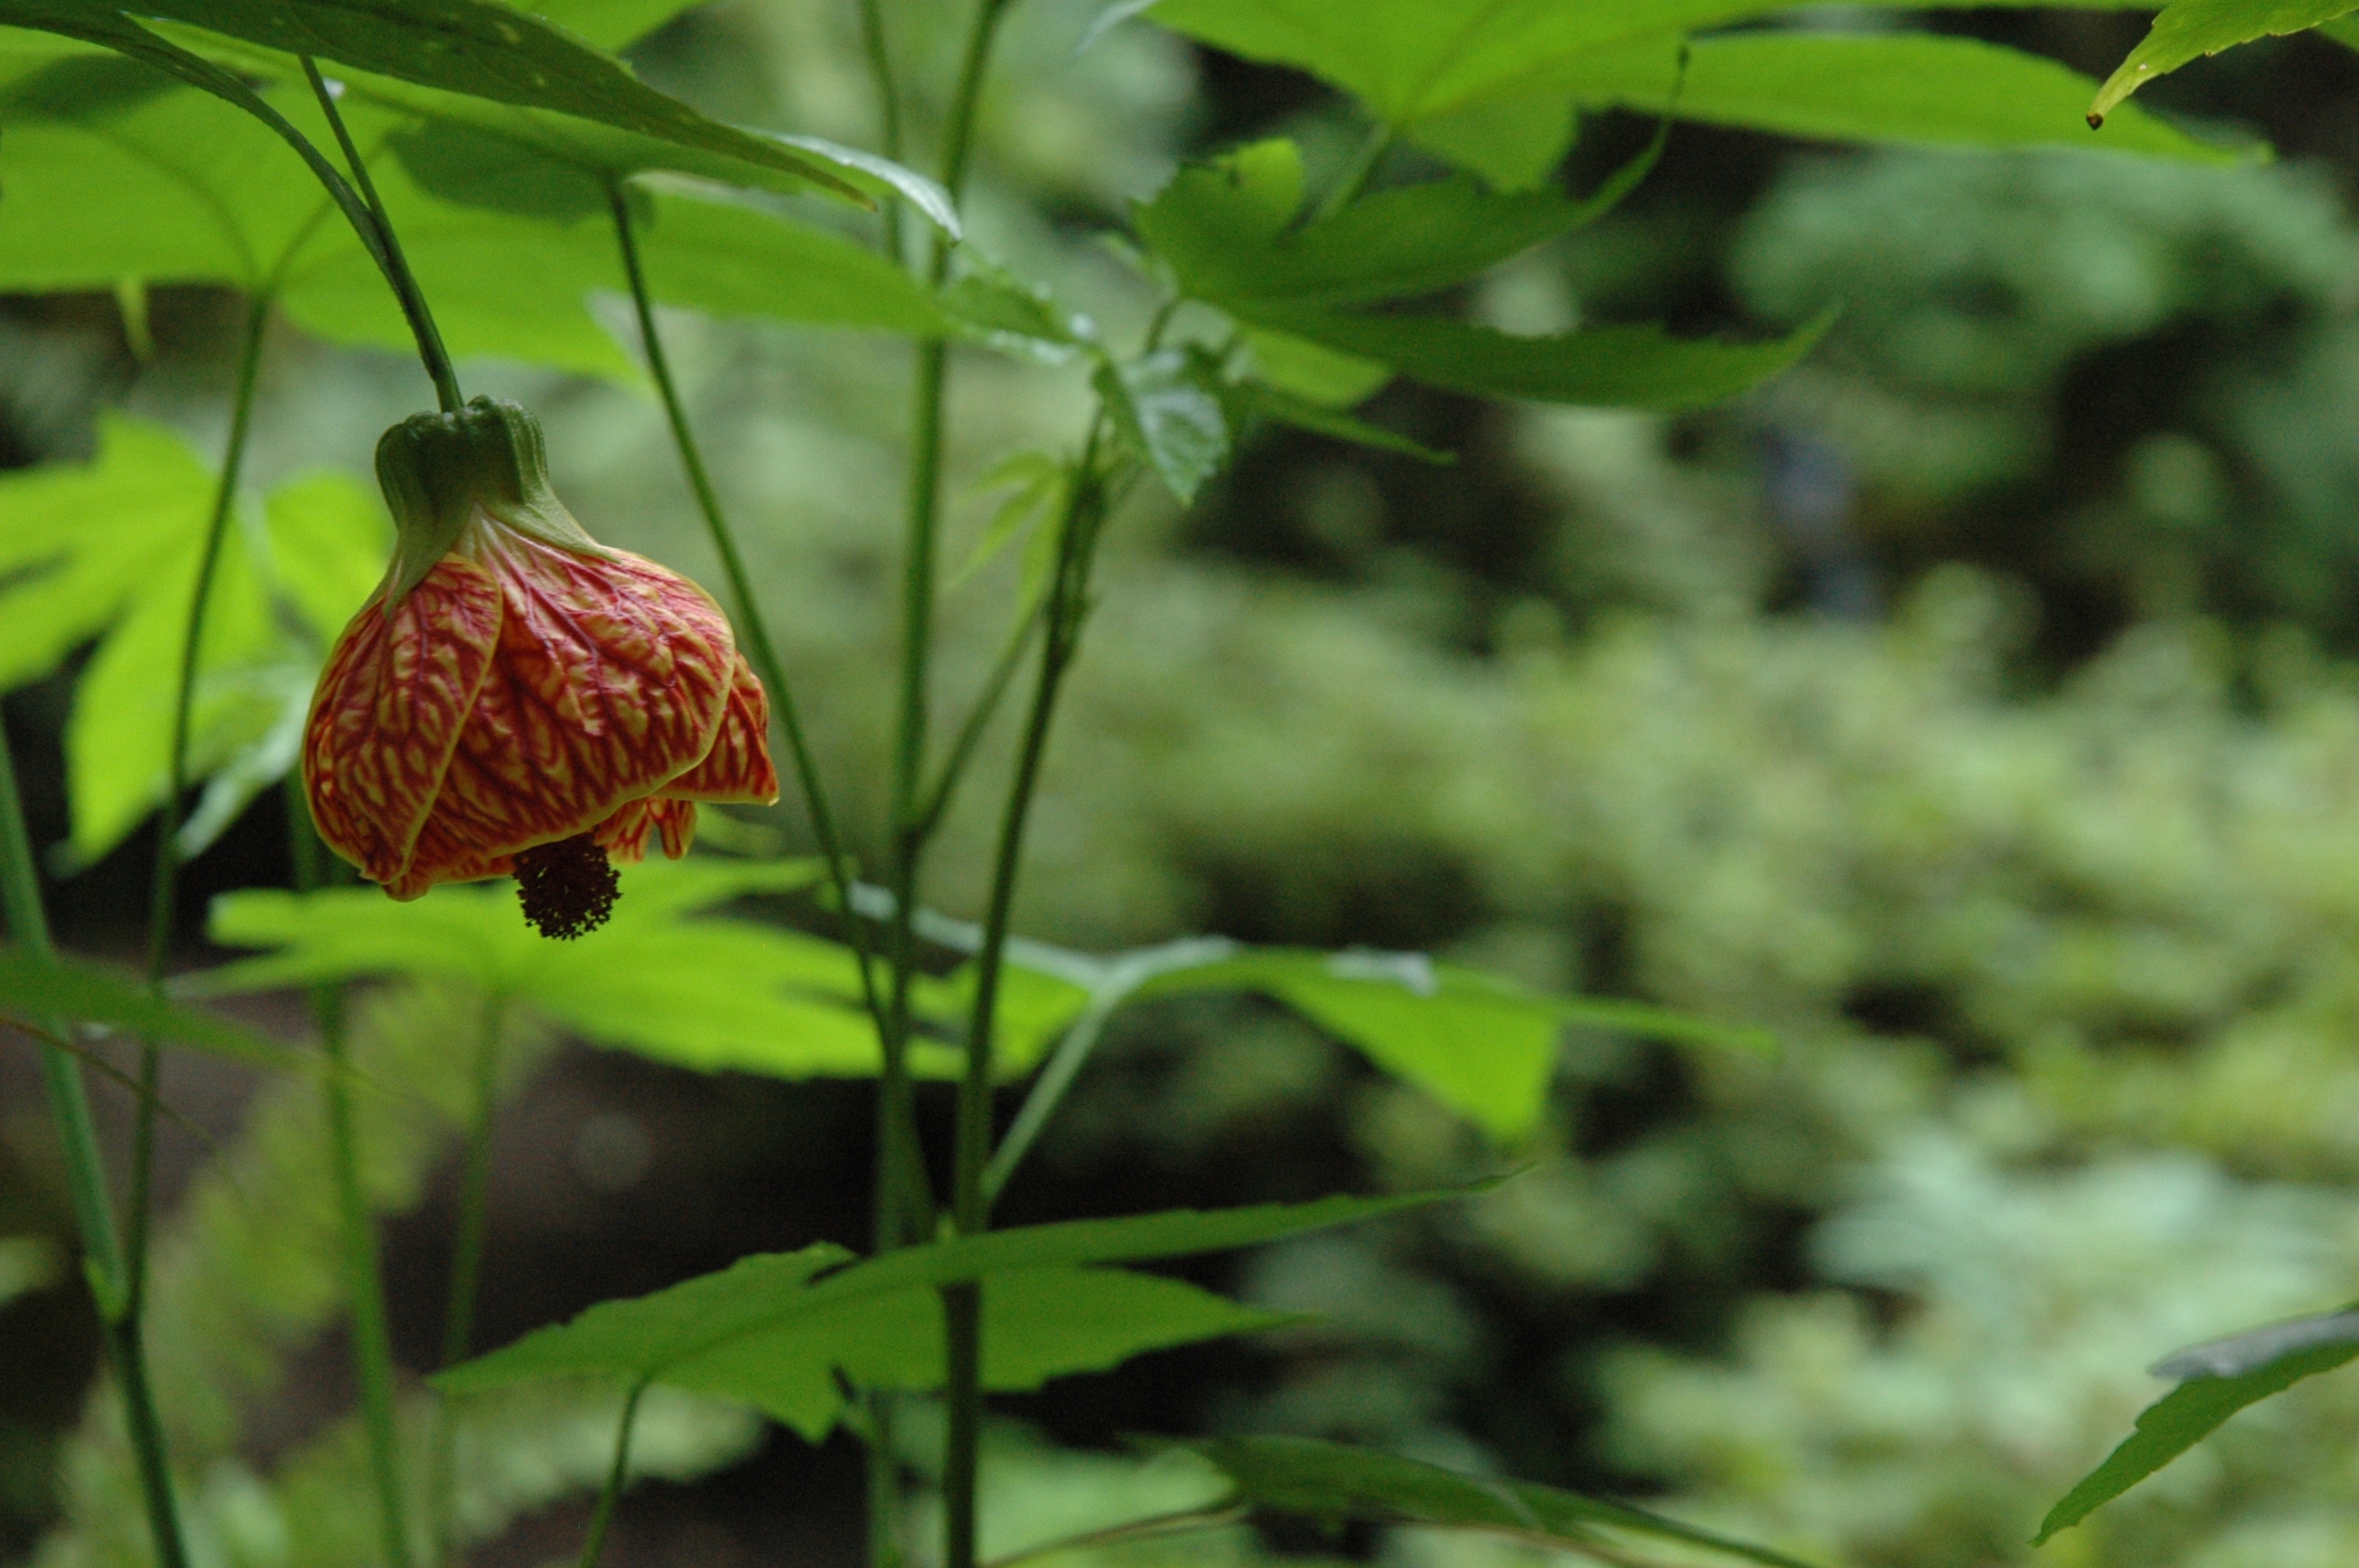
nature, plant, leaf, flower, green, produce, botany, flora, fauna, wildflower, macro photography, flowering plant, land plant